Shiki Station (Saitama)

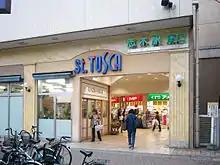
The east entrance in November 2004

Since 17 July 2008, there is a direct express bus service to and from Narita Airport (via Asakadai Station). The bus stop is on the south side of the station.